4th Infantry Brigade (New Zealand)

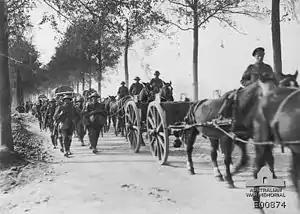
New Zealand infantry marching up to the Ypres sector in anticipation of the attack on Gravenstafel Spur, September 1917.

Thus, the 4th Infantry Brigade was officially formed on 15 March 1917 at Codford, the command depot of the NZEF. Its core units were four infantry battalions specifically formed for the brigade, these being the third battalions of the Auckland, Wellington, Canterbury and Otago regiments (the first and second battalions of each regiment were serving with the 1st Infantry Brigade and 2nd Infantry Brigades respectively). Its men were drawn from fresh replacements newly arrived in England, men recovered from wounds and already at Codford and finally, experienced men specifically sent from France.